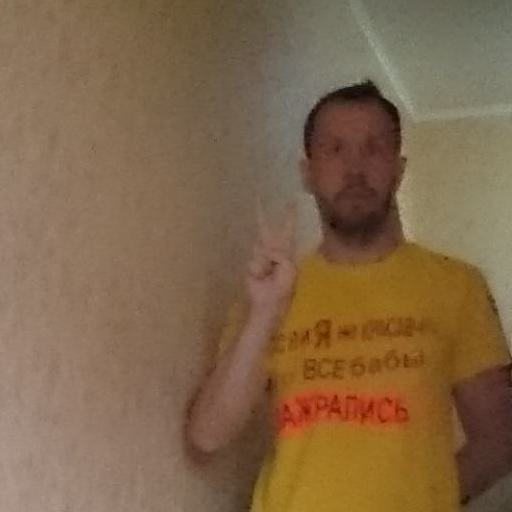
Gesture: peace